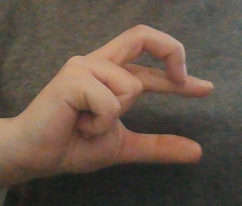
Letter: thal